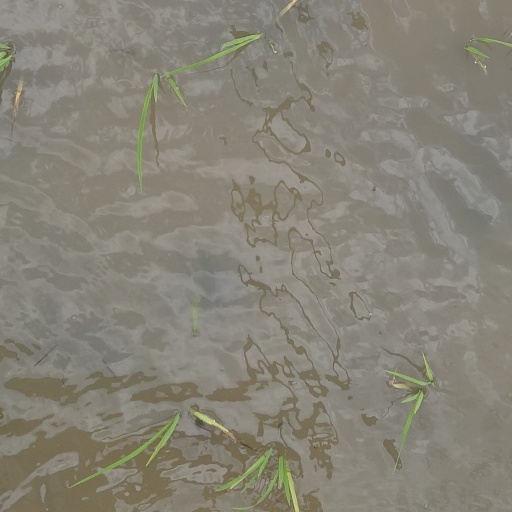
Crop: rice